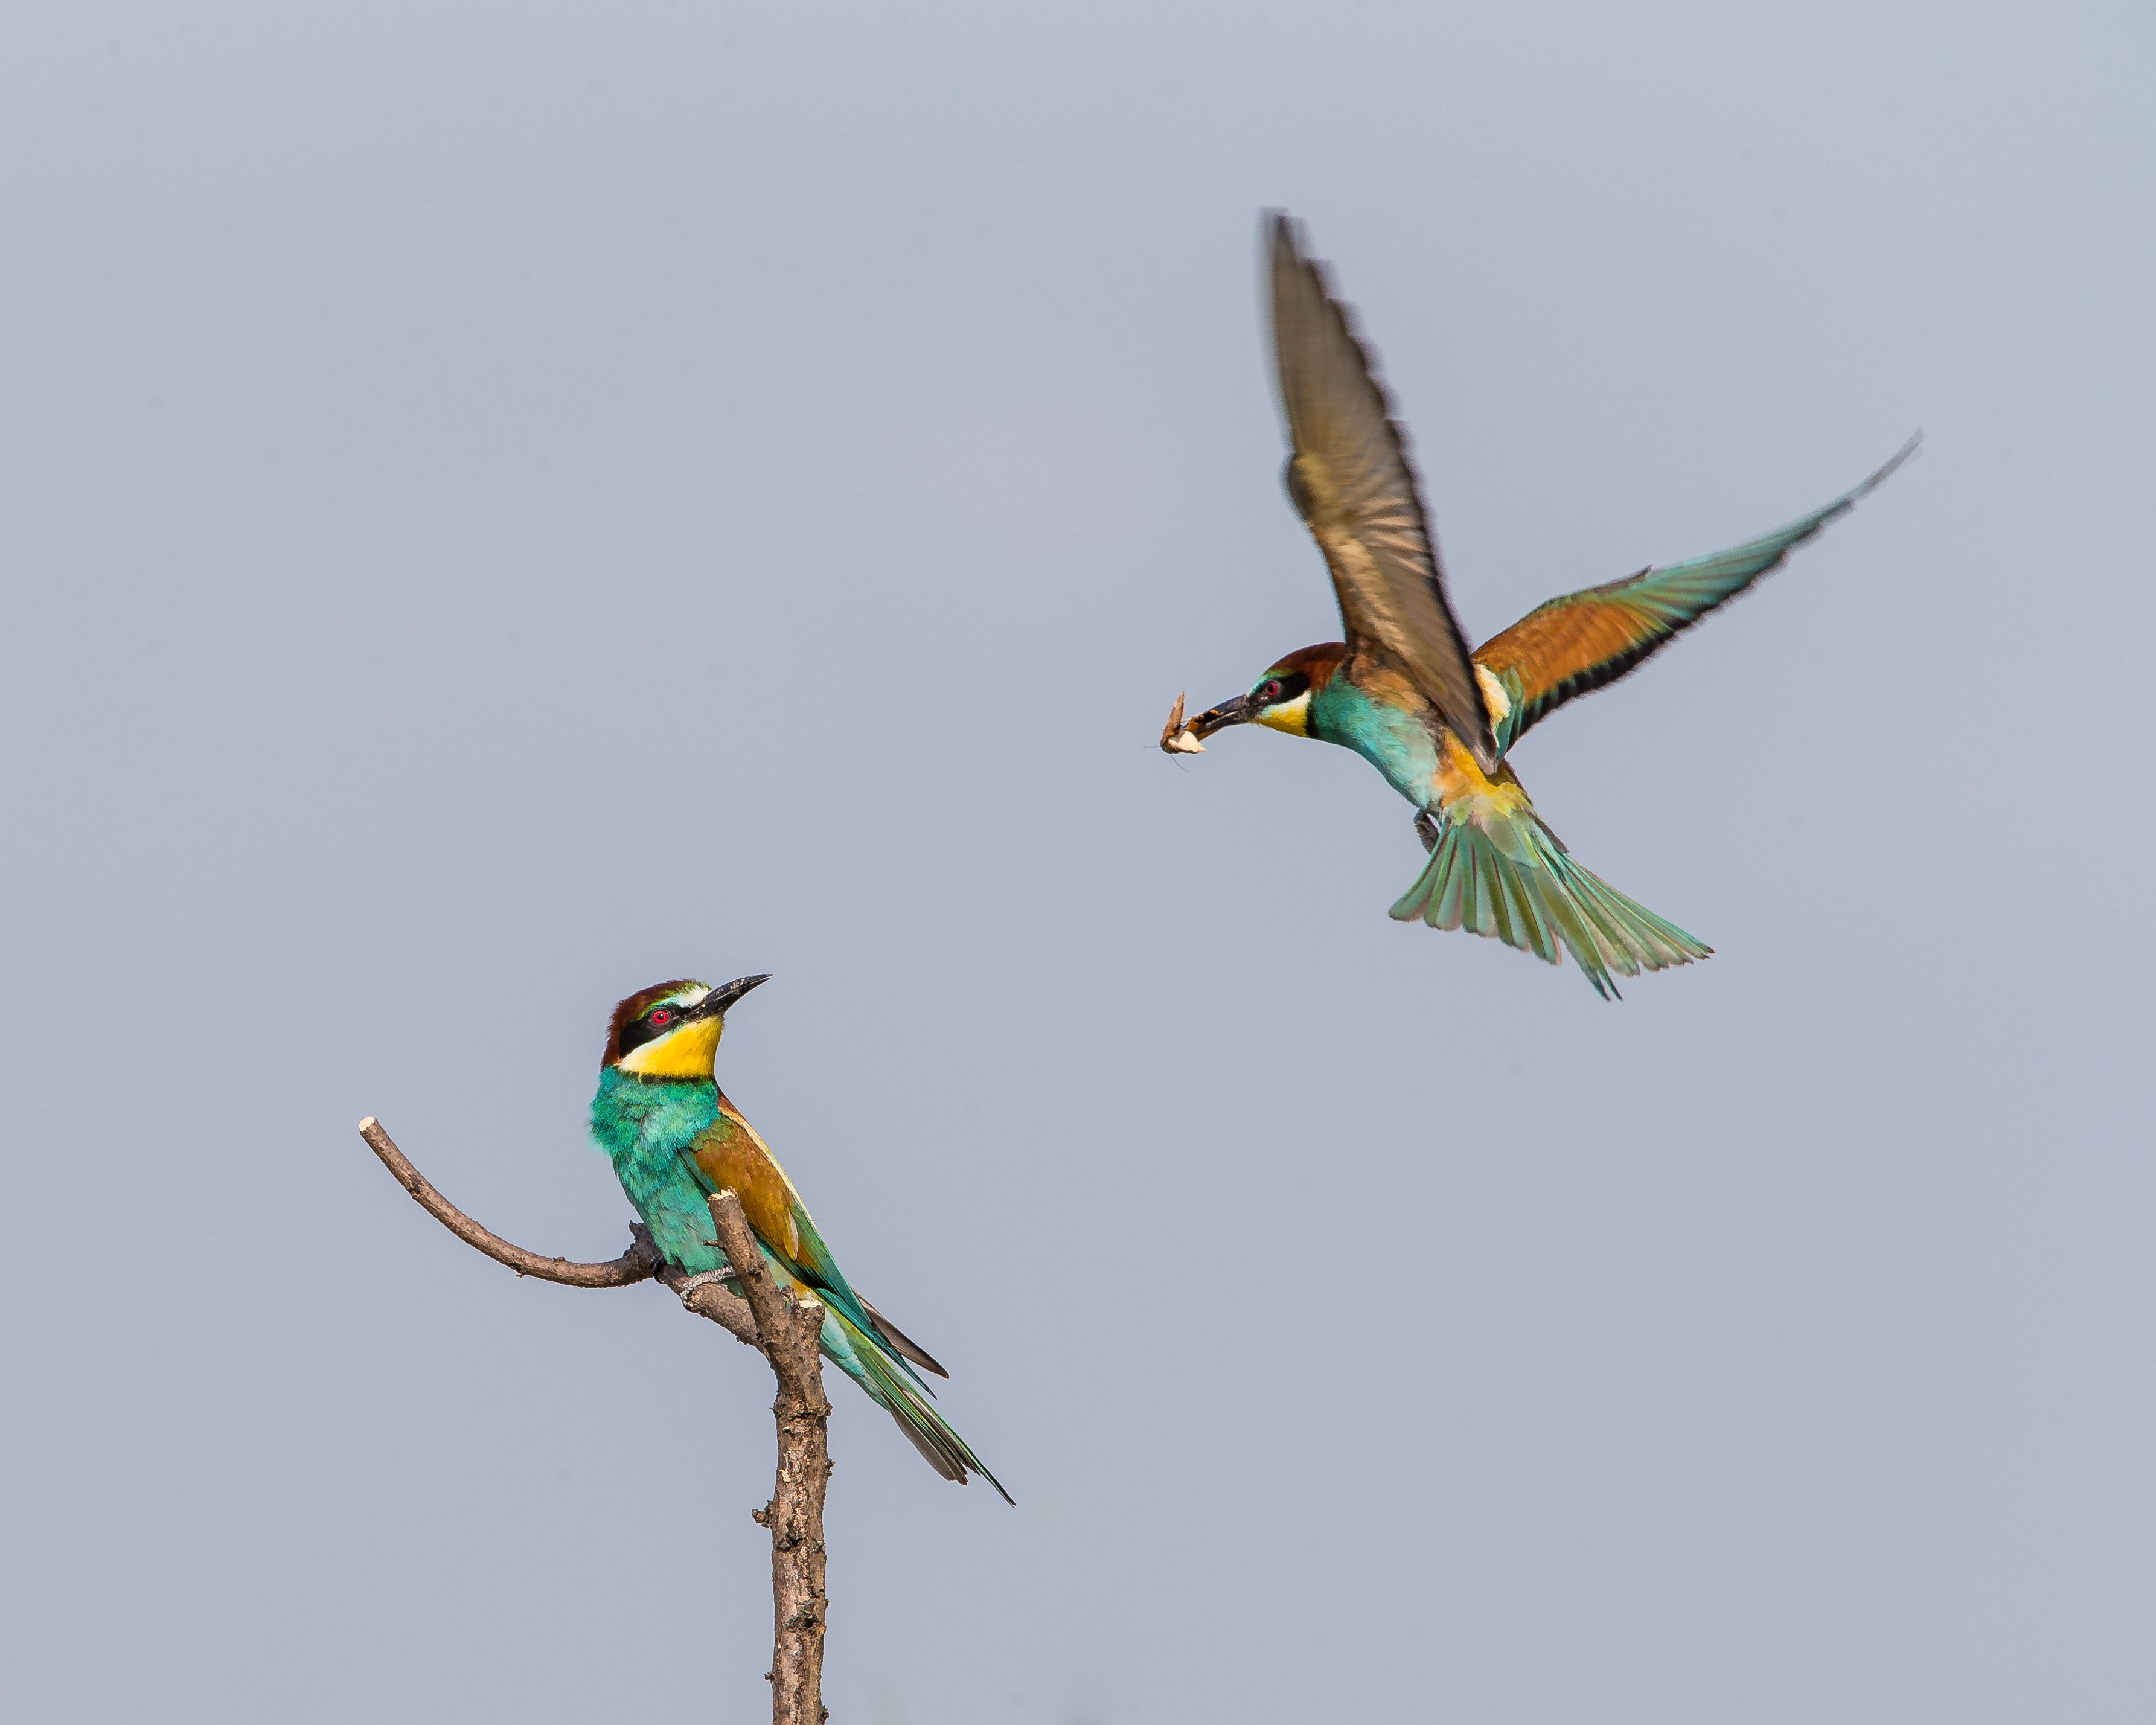
branch, bird, wing, wildlife, beak, fauna, vertebrate, hungary, roller, andymorffew, morffew, naturethroughthelens, beeeaters, coraciiformes, bee eater, perching bird, accipitriformes